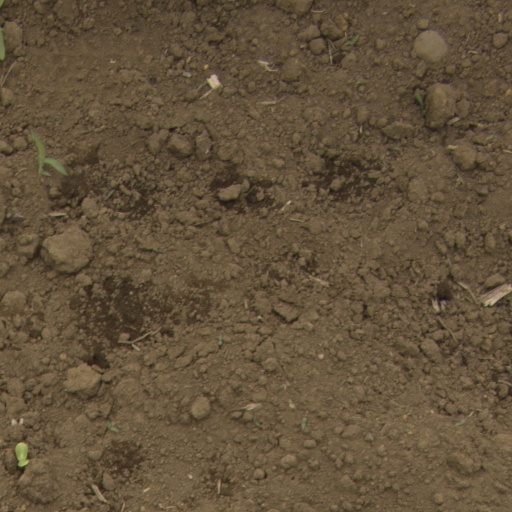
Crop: Jerusalem artichoke